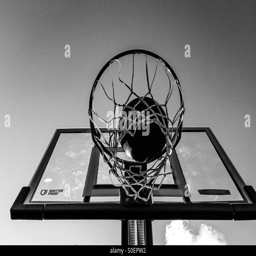
looking up at basketball going through the basket .